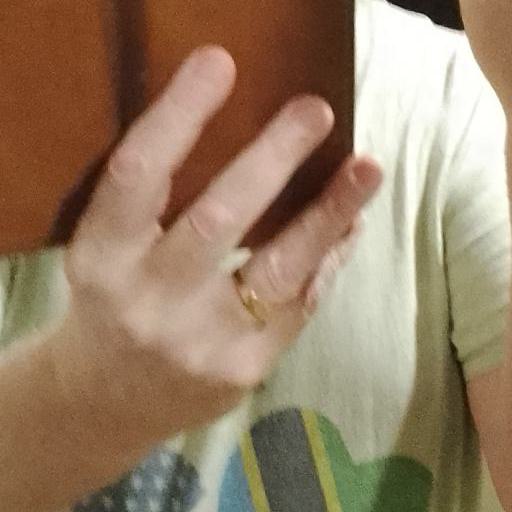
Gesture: no_gesture